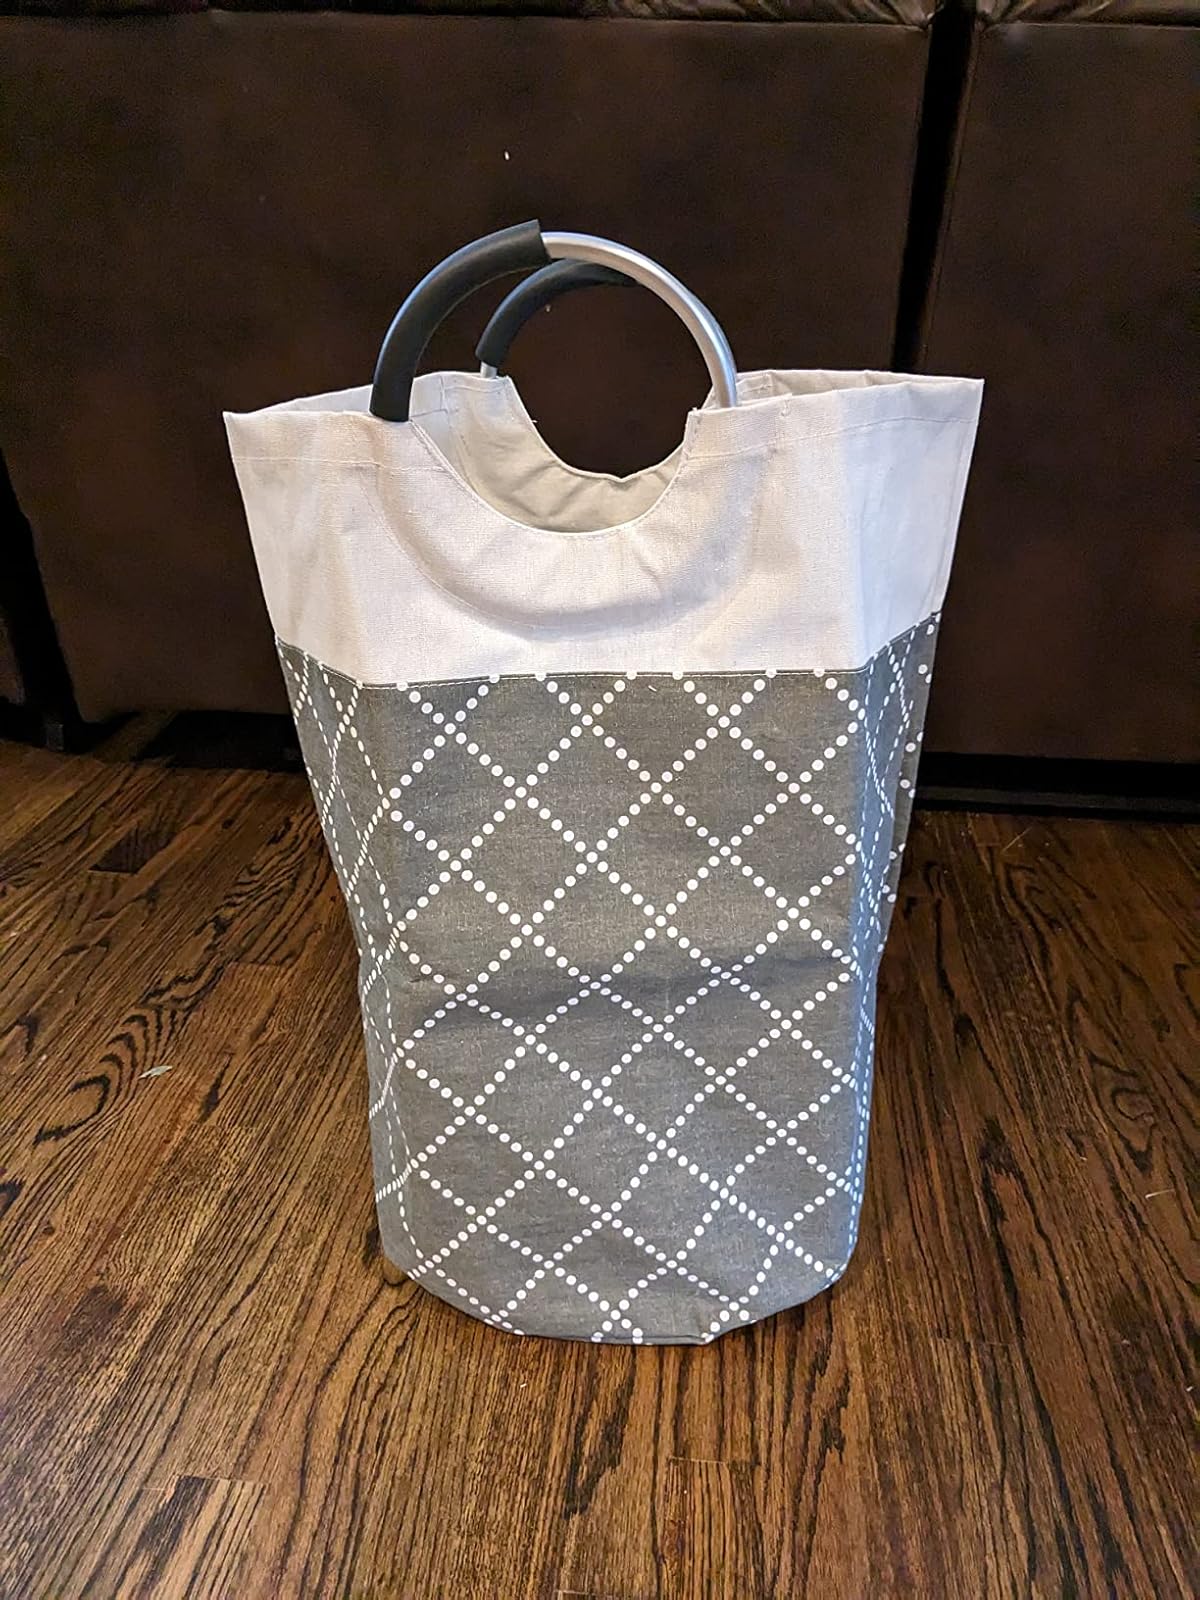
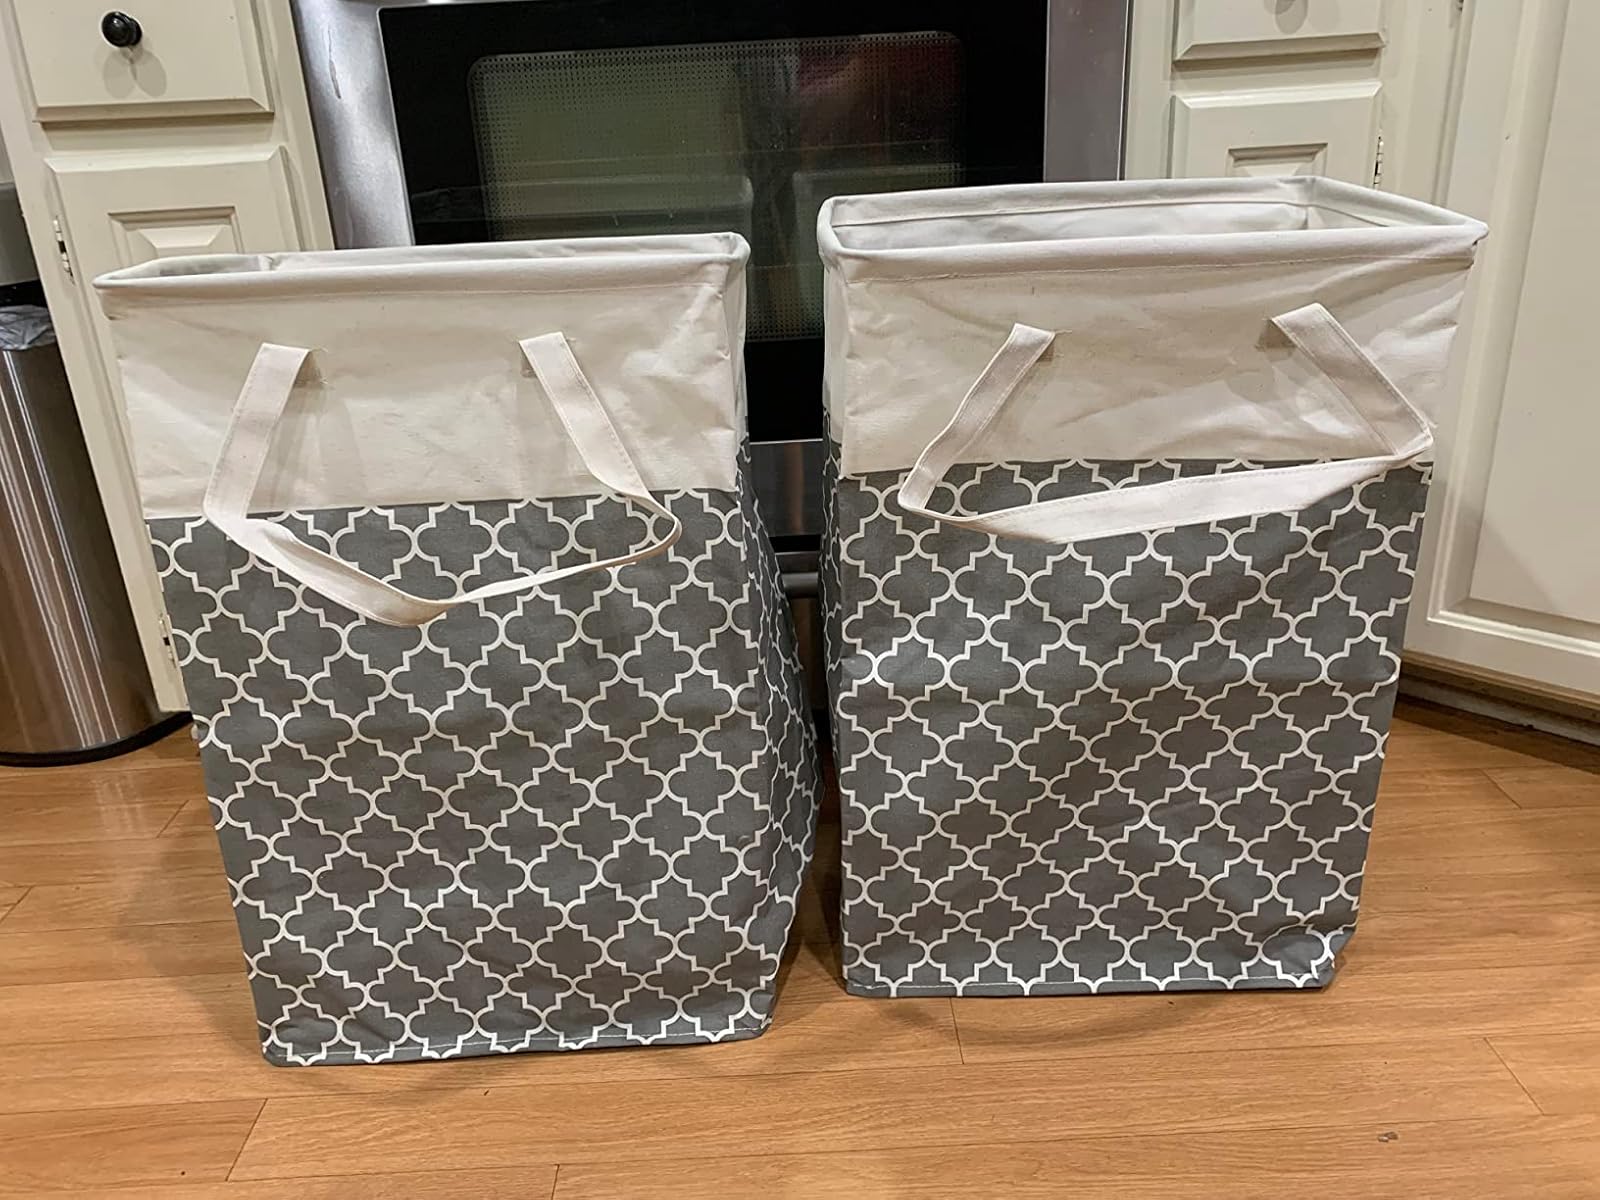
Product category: items_hamper
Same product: no